Pavlo Kachur

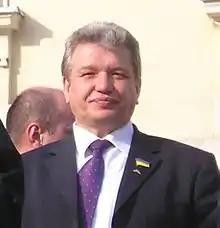
Kachur in 2004

Pavlo Stepanovych Kachur (born 8 December 1953) is a Ukrainian politician who served as Governor of Sumy Oblast on the appointment of President Viktor Yushchenko, serving from 2006 to 2008. Prior to this, he served as Minister of Construction, Architecture, and Public Housing and Utilities in the Yekhanurov government from September 2005 to April 2006, and as a People's Deputy of Ukraine for Ukraine's 117th electoral district between 2002 and 2005. He is a member of the People's Movement of Ukraine, and held office as a member of the Our Ukraine Bloc.